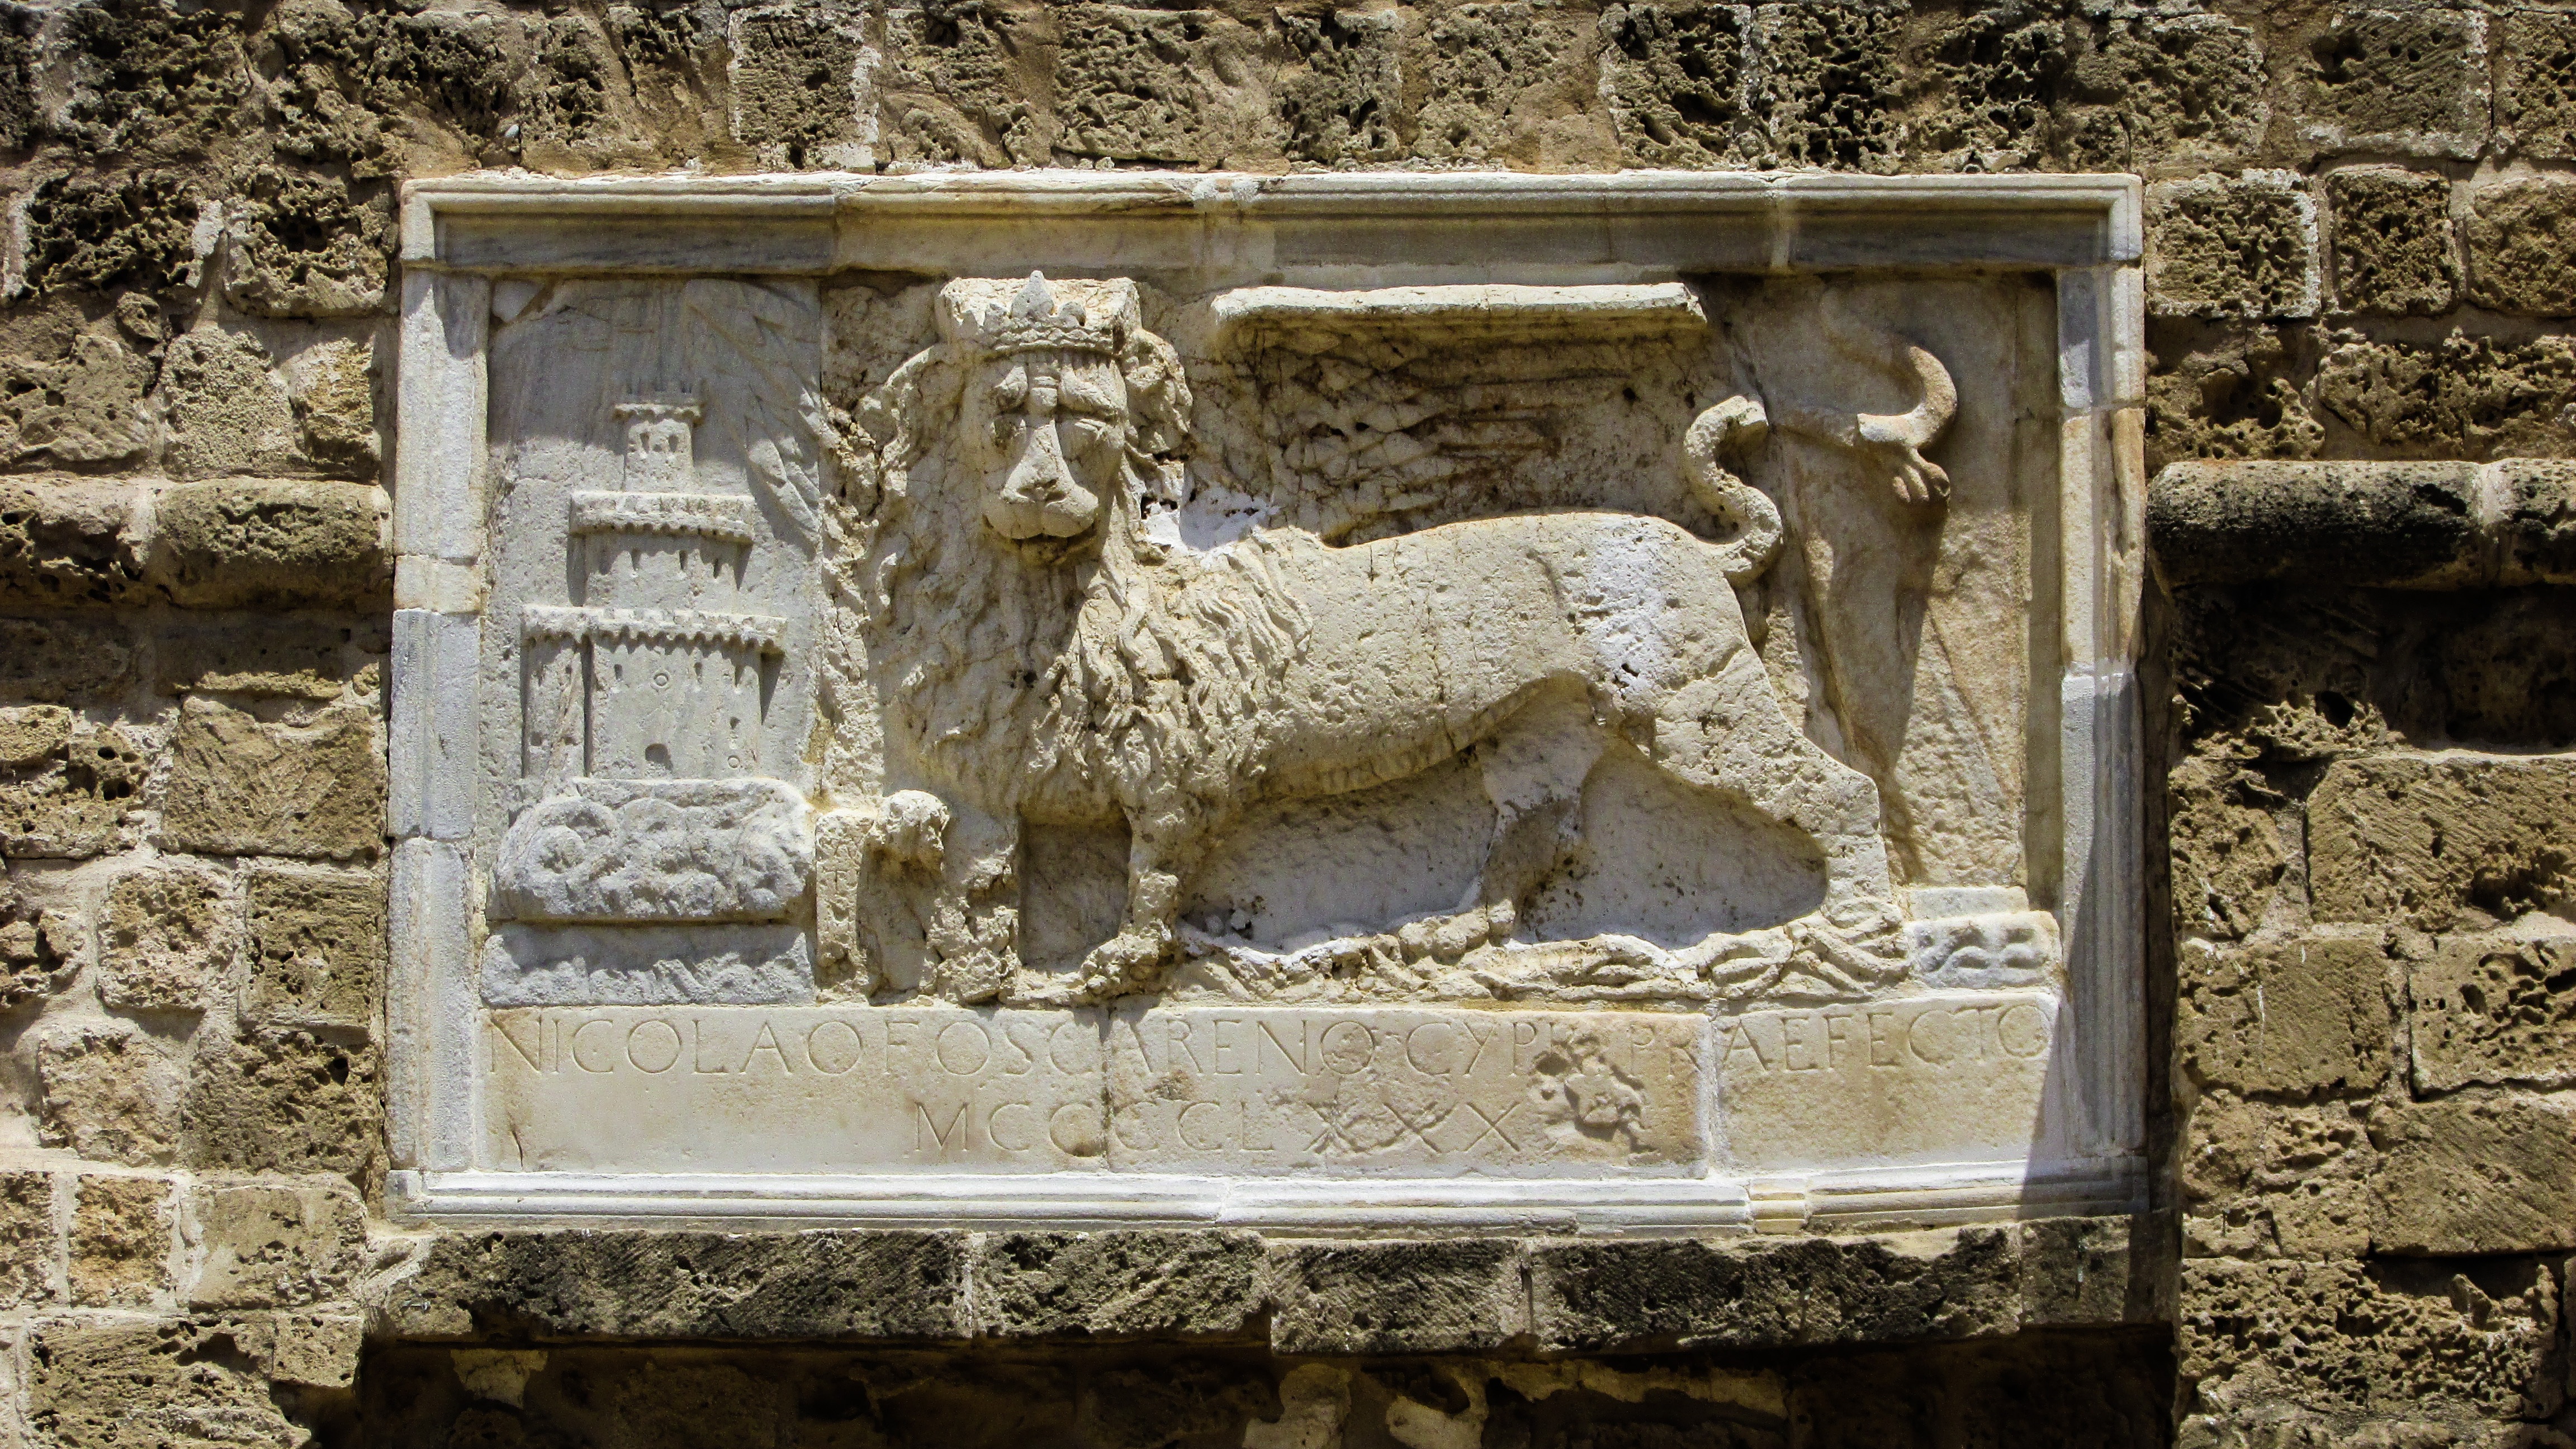
architecture, monument, statue, zoo, castle, landmark, sightseeing, tourism, gate, lion, sculpture, medieval, art, fortress, temple, history, historical, carving, cyprus, famagusta, othello castle, ancient history